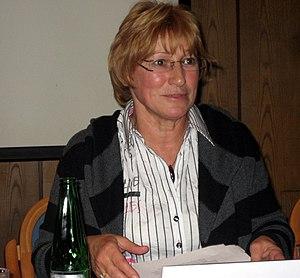
Christa Prets, née le 2 octobre 1947 à Diez, est une femme politique autrichienne.